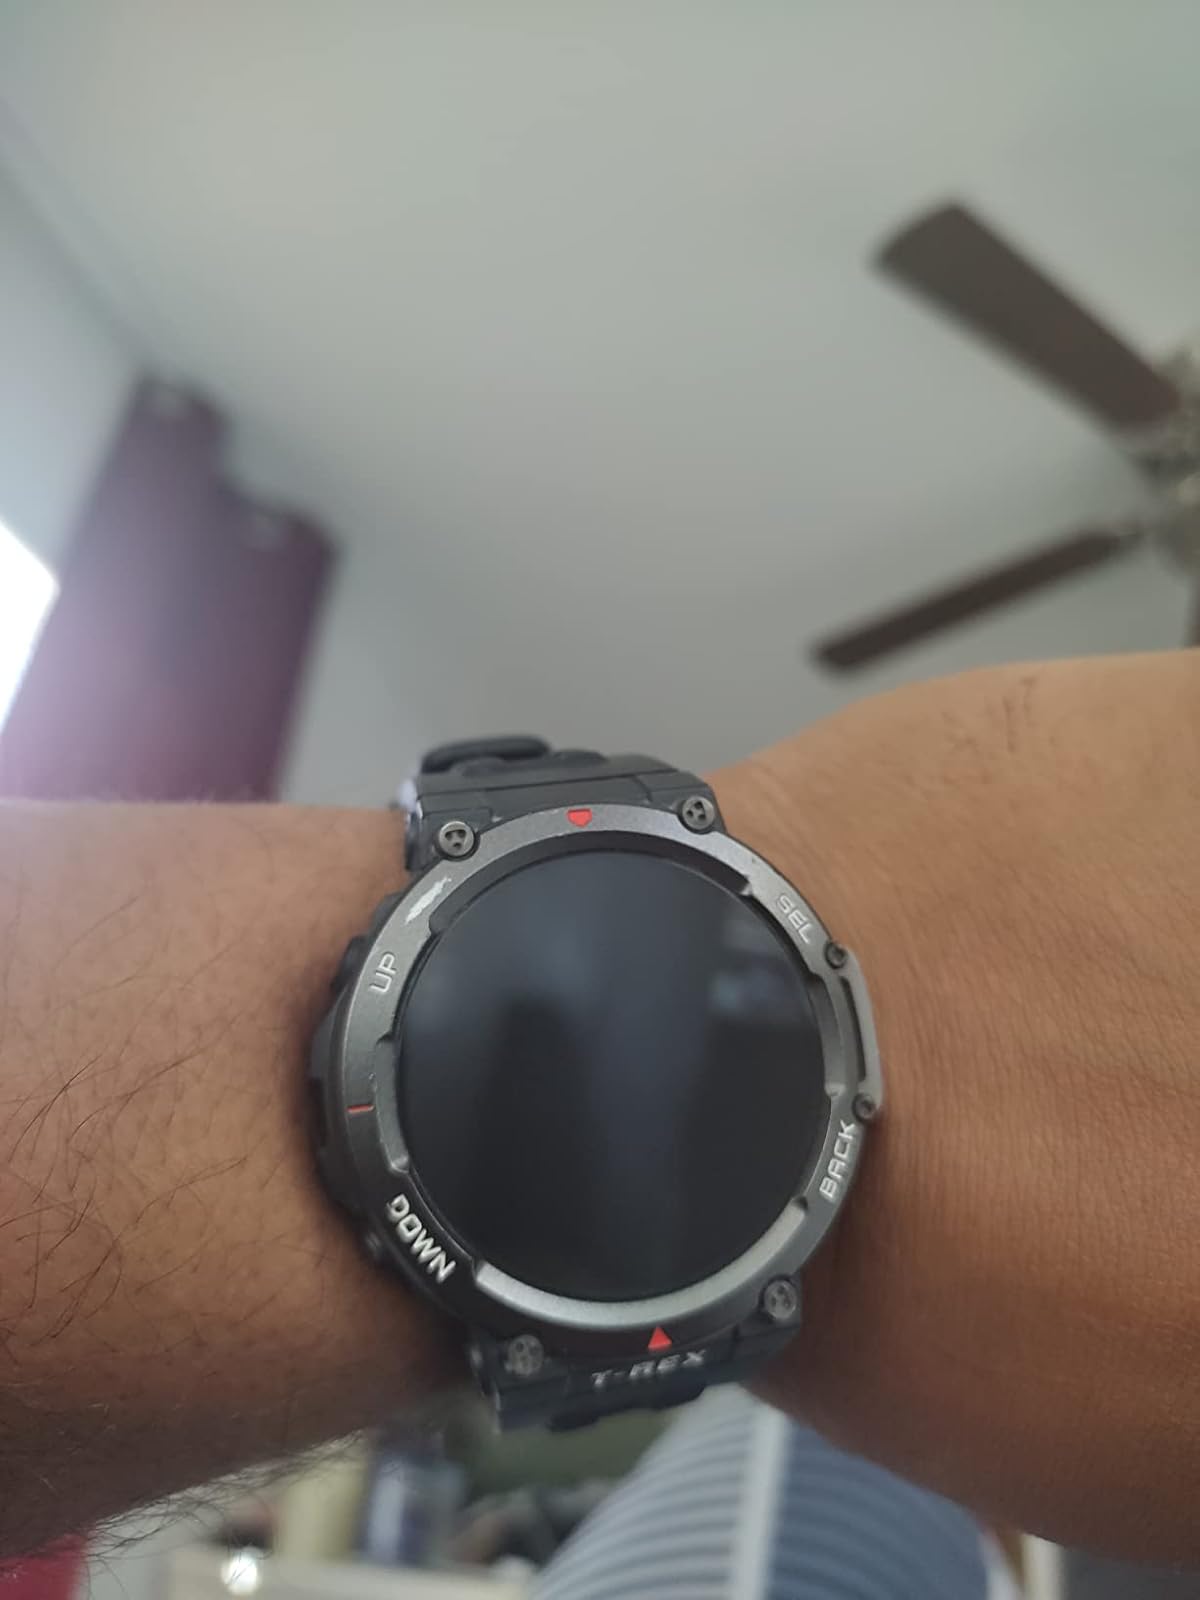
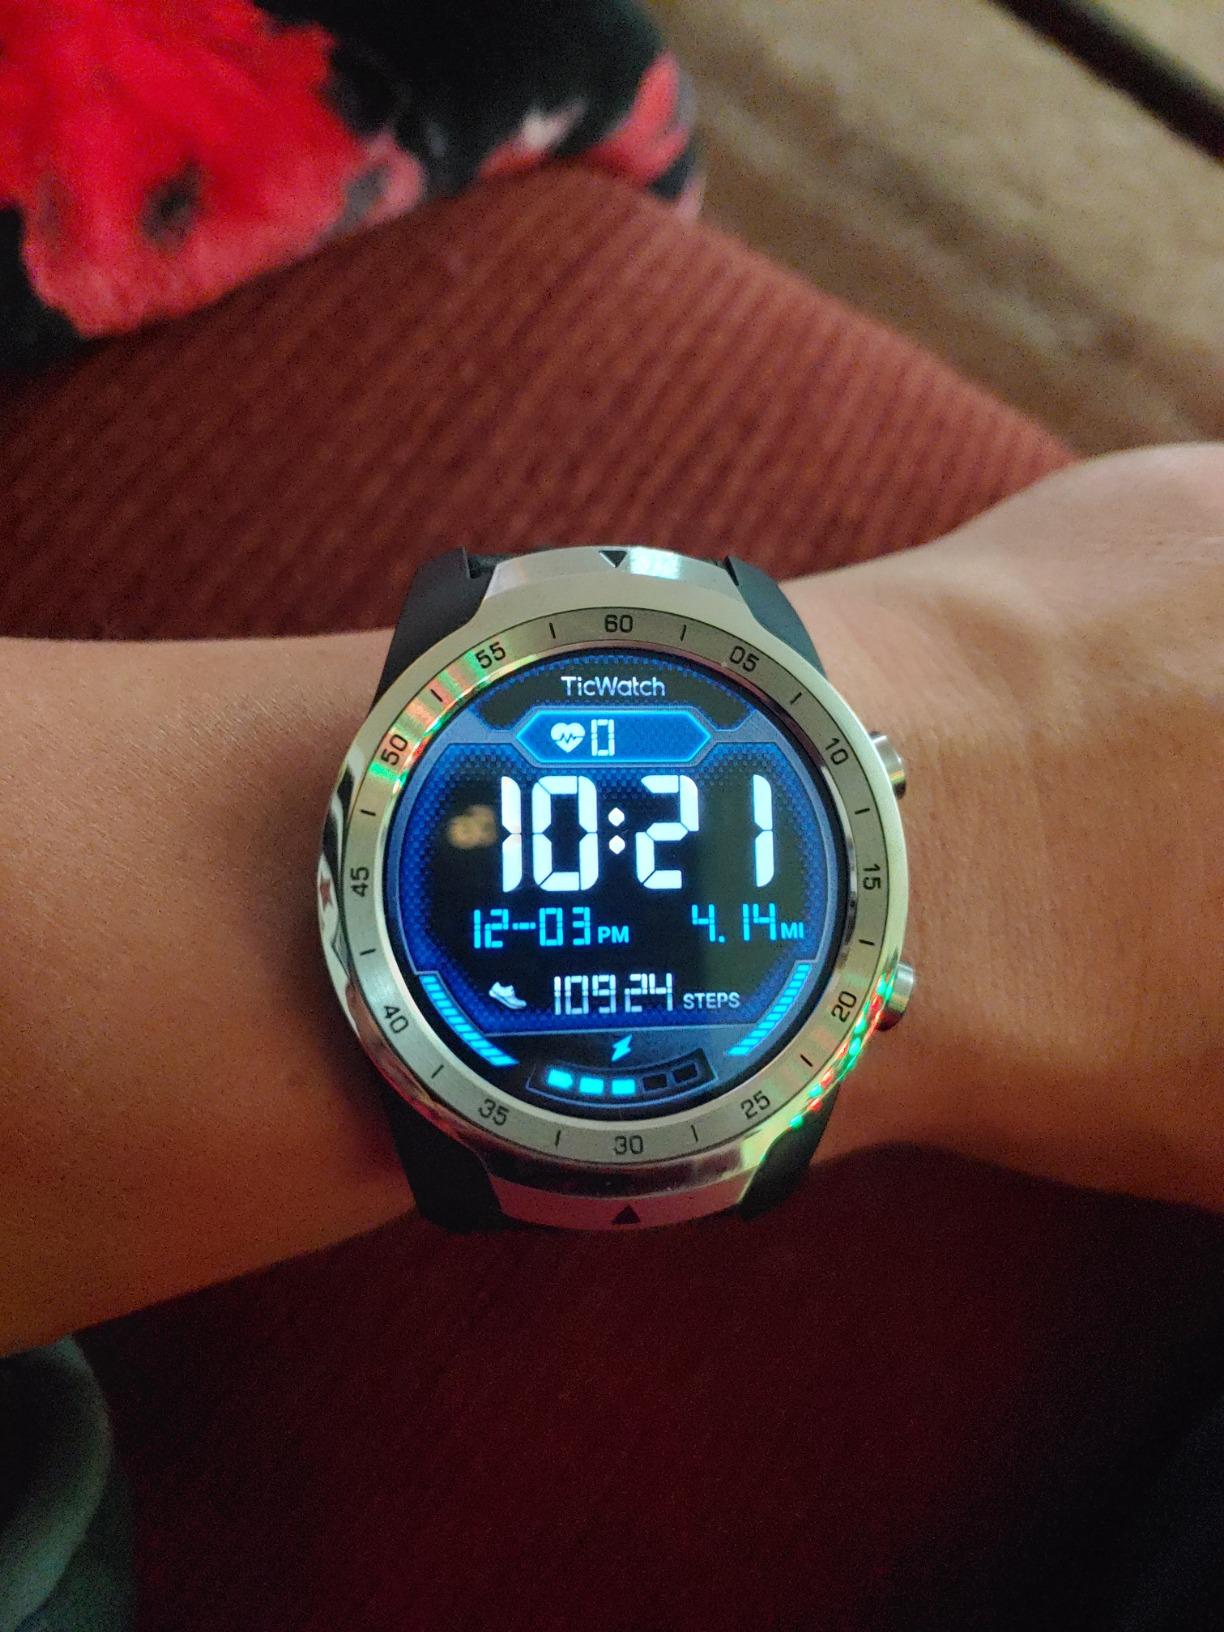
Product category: smartwatch
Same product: no